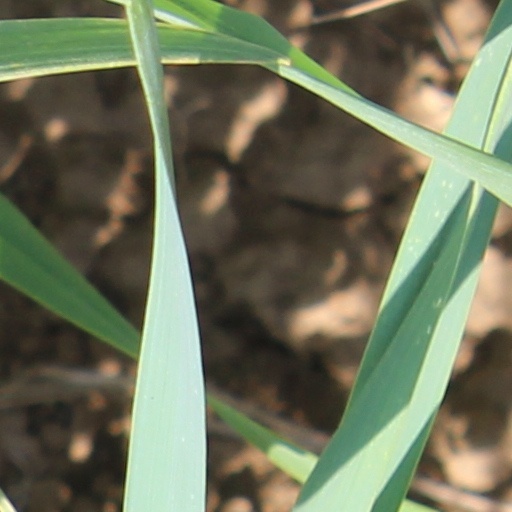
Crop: wheat